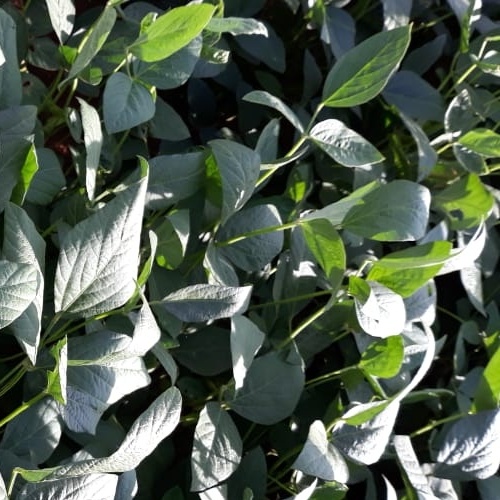
Label: Healthy